Bayeux Cathedral

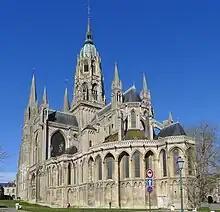
Bayeux Cathedral

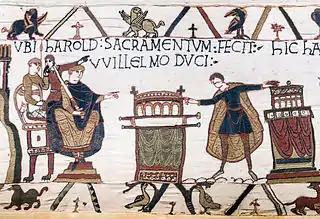
"UBI HAROLD SACRAMENTUM FECIT WILLELMO DUCI" ('Where Harold made an oath to Duke William'). This scene, which is stated in the previous scene on the Tapestry to have taken place at "Bagia" (Bayeux, very likely in Bayeux Cathedral), shows Harold touching two altars with the enthroned Duke looking on, and is central to understanding the Norman Conquest of England. (from the Bayeux Tapestry)

Bayeux Cathedral, also known as Cathedral of Our Lady of Bayeux (French: "Cathédrale Notre-Dame de Bayeux"), is a Roman Catholic church located in the town of Bayeux in Normandy, France. A national monument, it is the seat of the Bishop of Bayeux and Lisieux and was probably the original home of the Bayeux Tapestry, still preserved nearby. The cathedral is in the Norman-Romanesque architectural tradition.